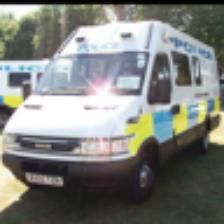
Label: NonHuman